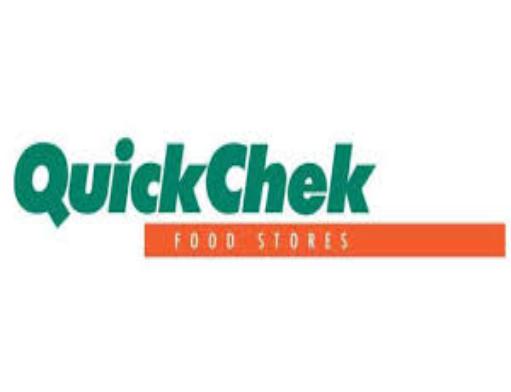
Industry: Food